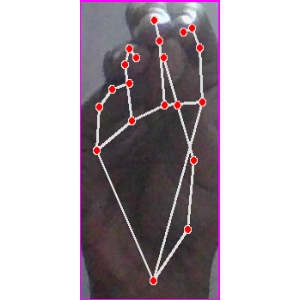
अक्षर: ङ